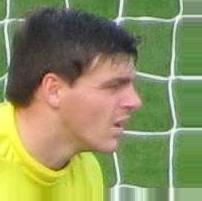
Age: 24